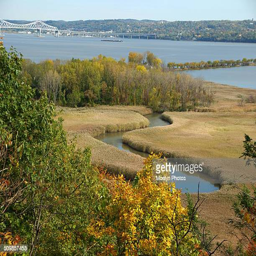
geographical feature category in the autumn